Robert Andrews Millikan

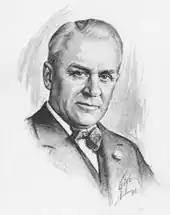
1931 sketch of California Institute of Technology President Robert A. Millikan

On account of Millikan's affiliation with the Human Betterment Foundation, in January 2021, the Caltech Board of Trustees authorized removal of Millikan's name (and the names of five other historical figures affiliated with the Foundation), from campus buildings.